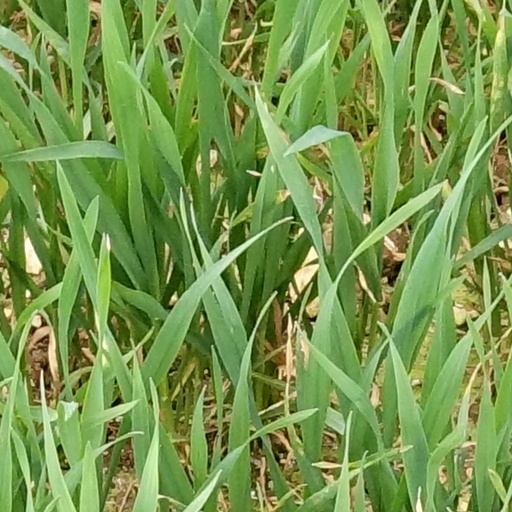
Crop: wheat